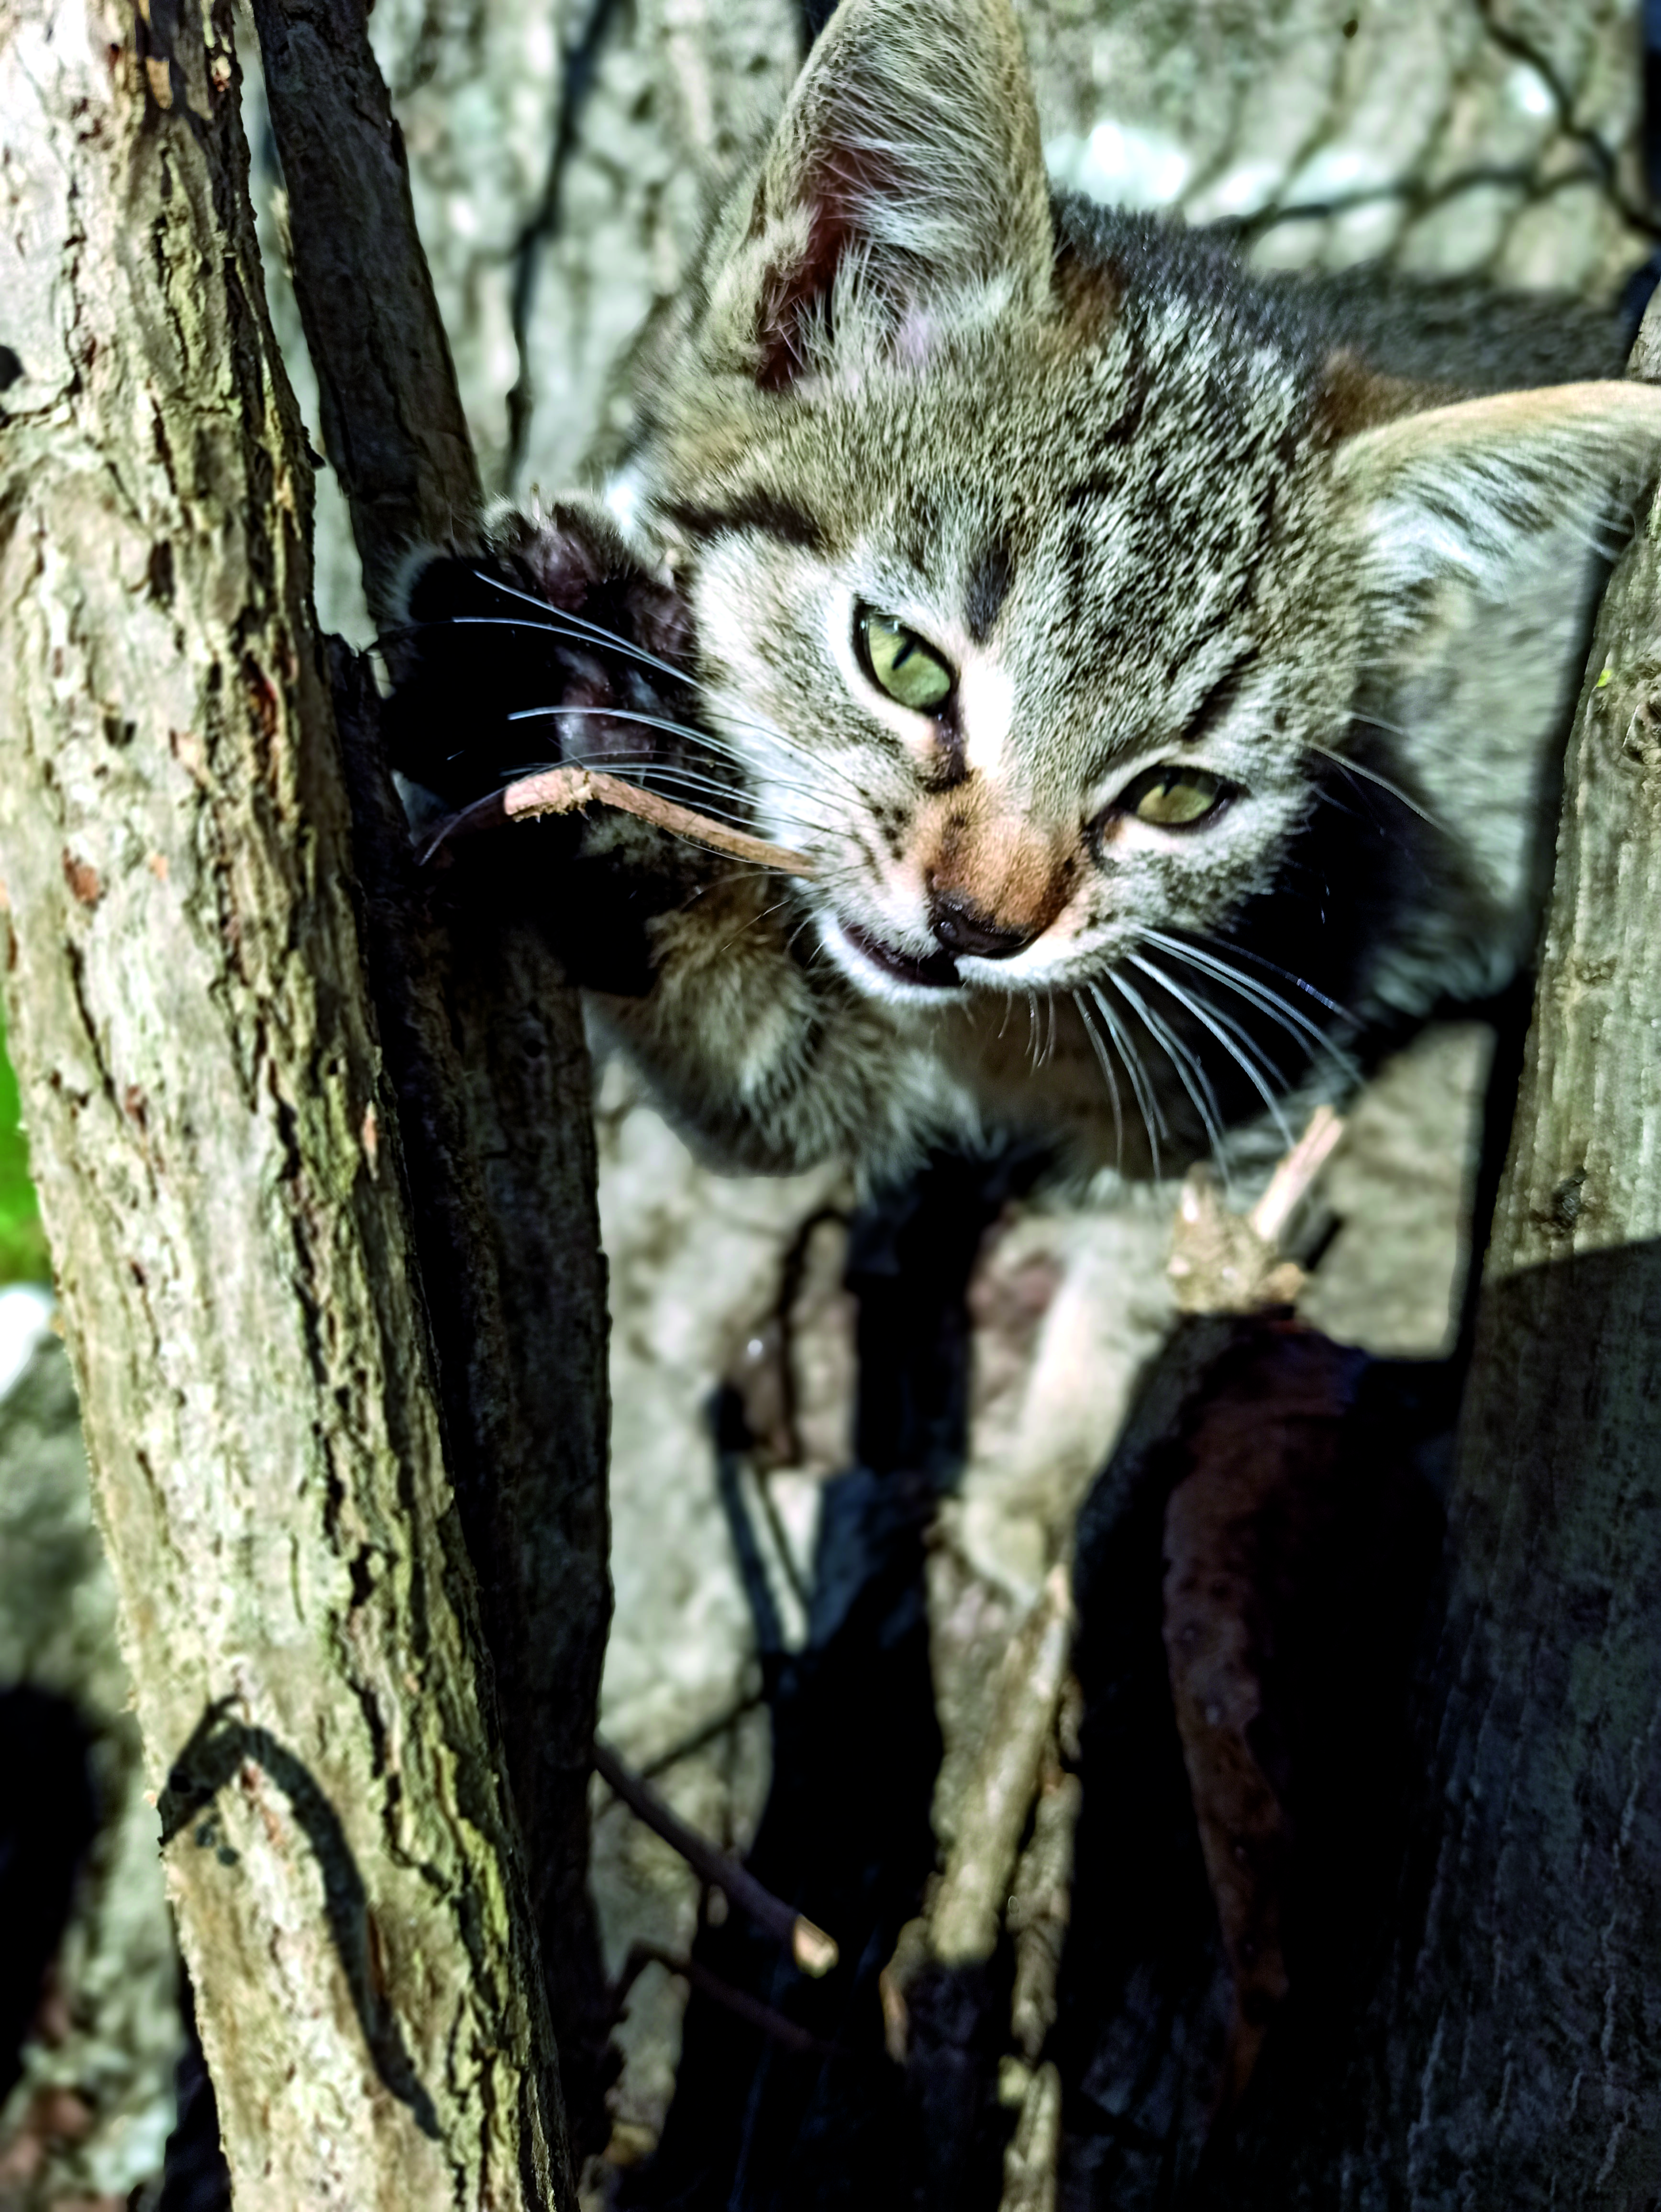
cat, feline, sweet, nature, felidae, branch, small to medium sized cats, organism, plant, carnivore, trunk, wood, tree, whiskers, terrestrial animal, terrestrial plant, tail, twig, domestic short haired cat, claw, fur, forest, art, wildlife, jungle, grass